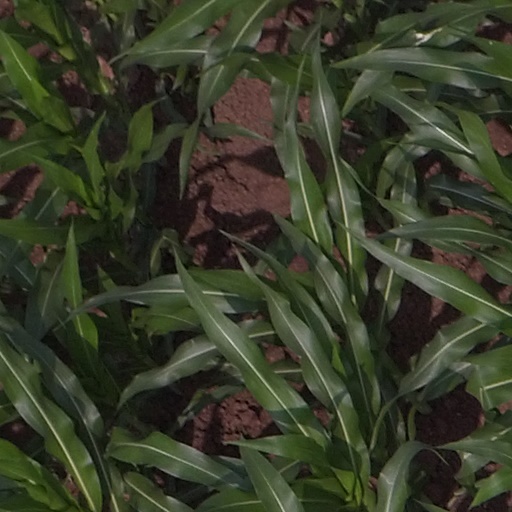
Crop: maize; corn